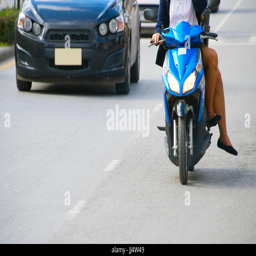
women riding a scooter on the road .